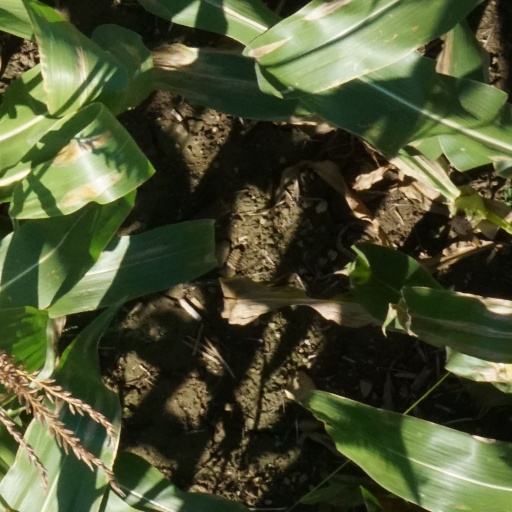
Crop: maize; corn